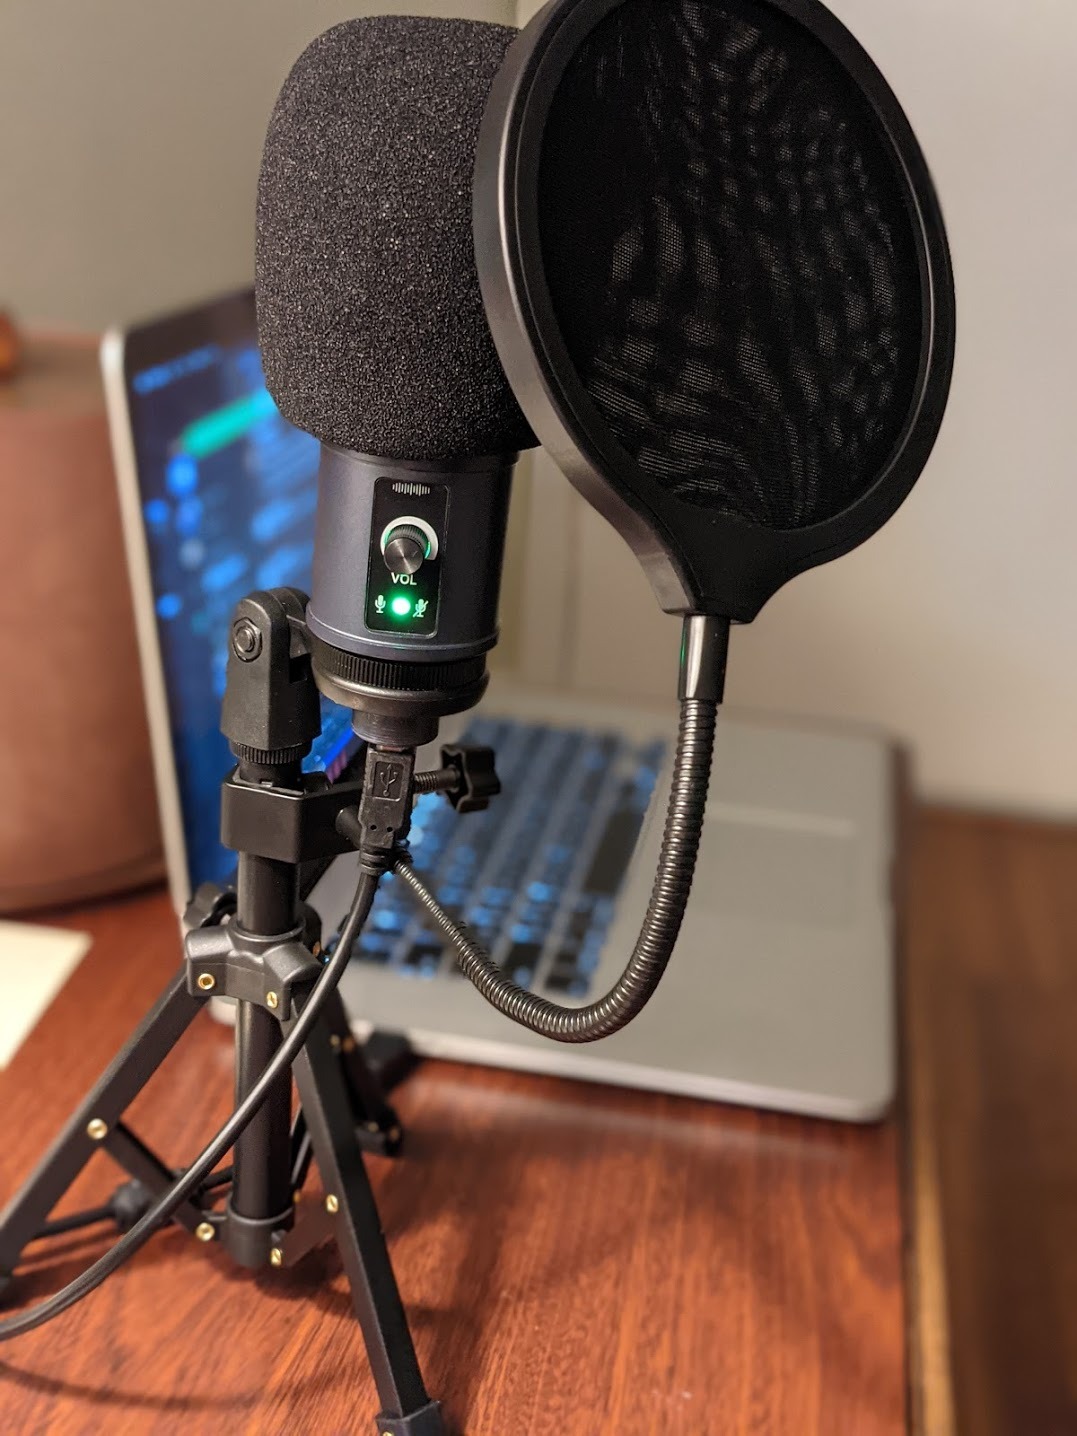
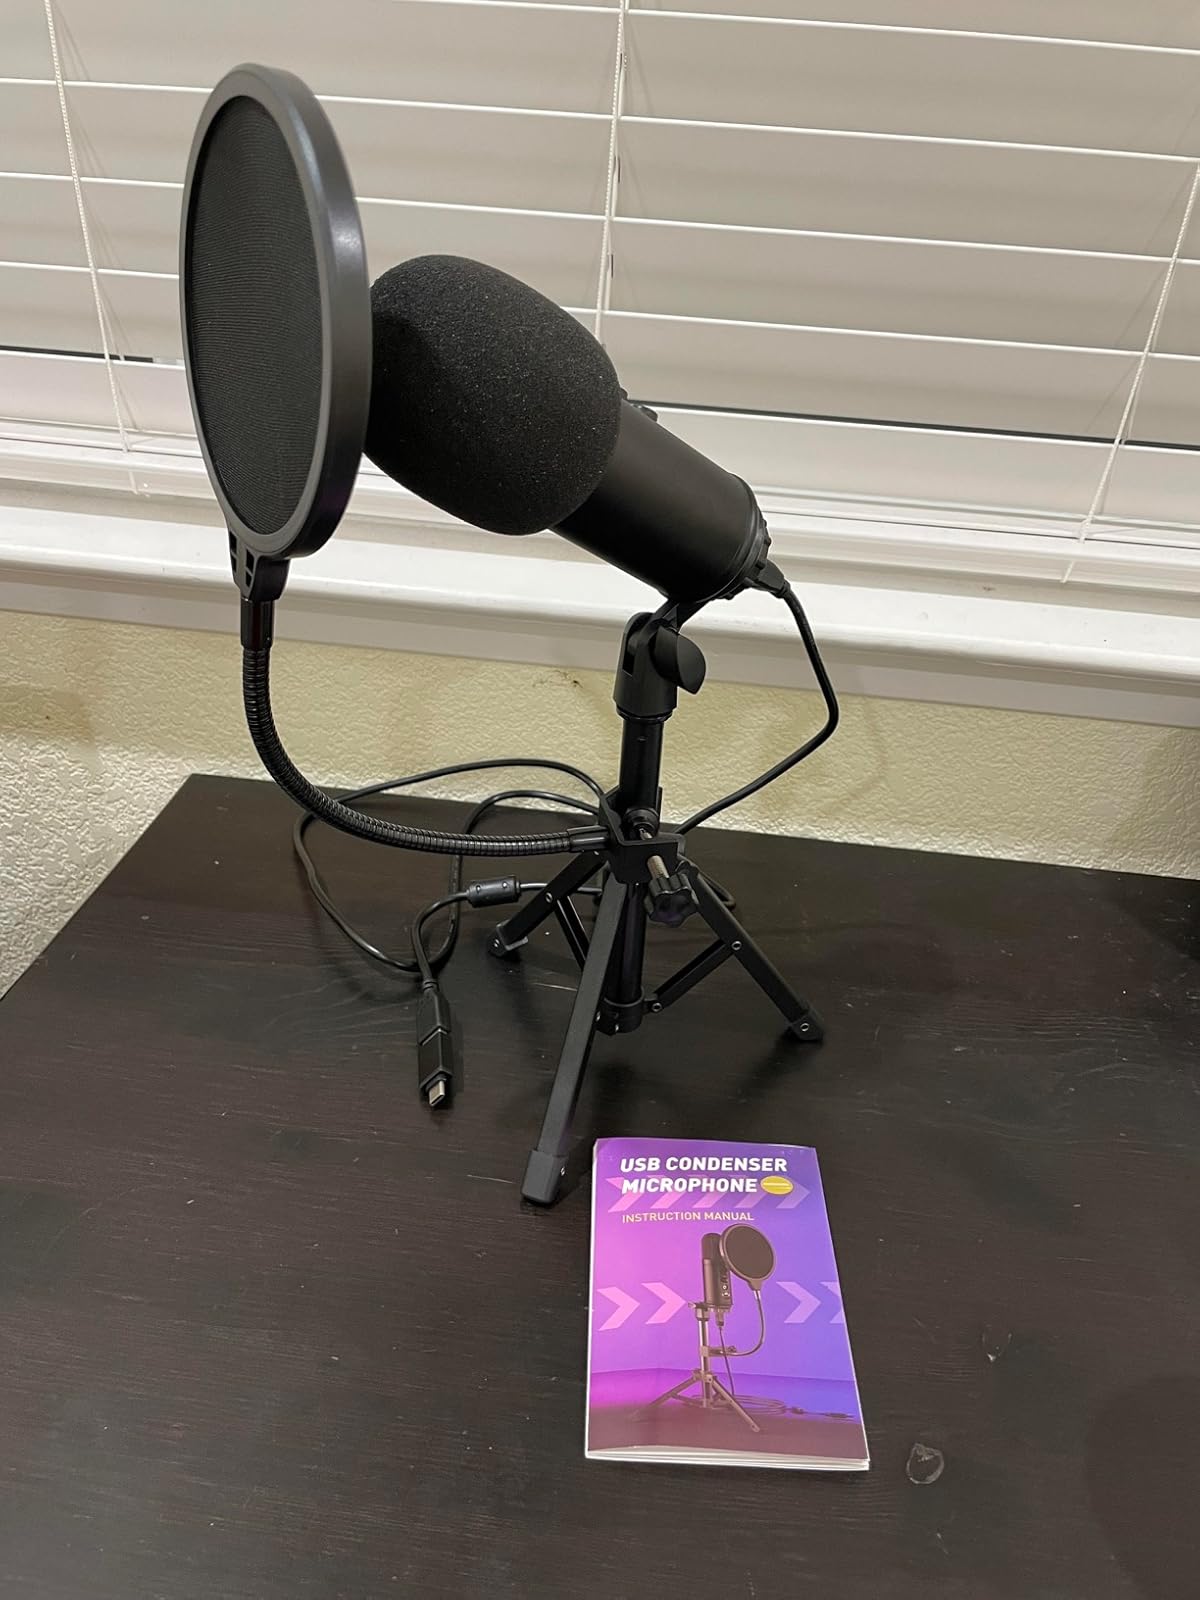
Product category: microphone
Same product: no